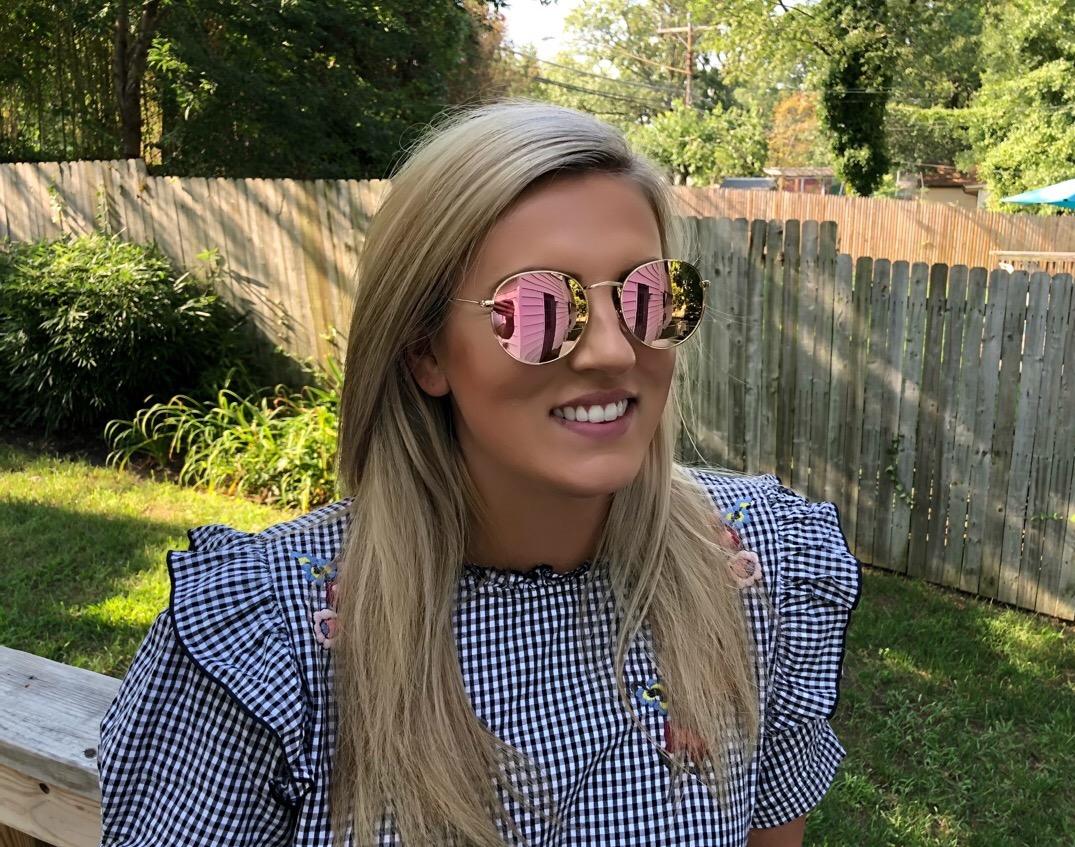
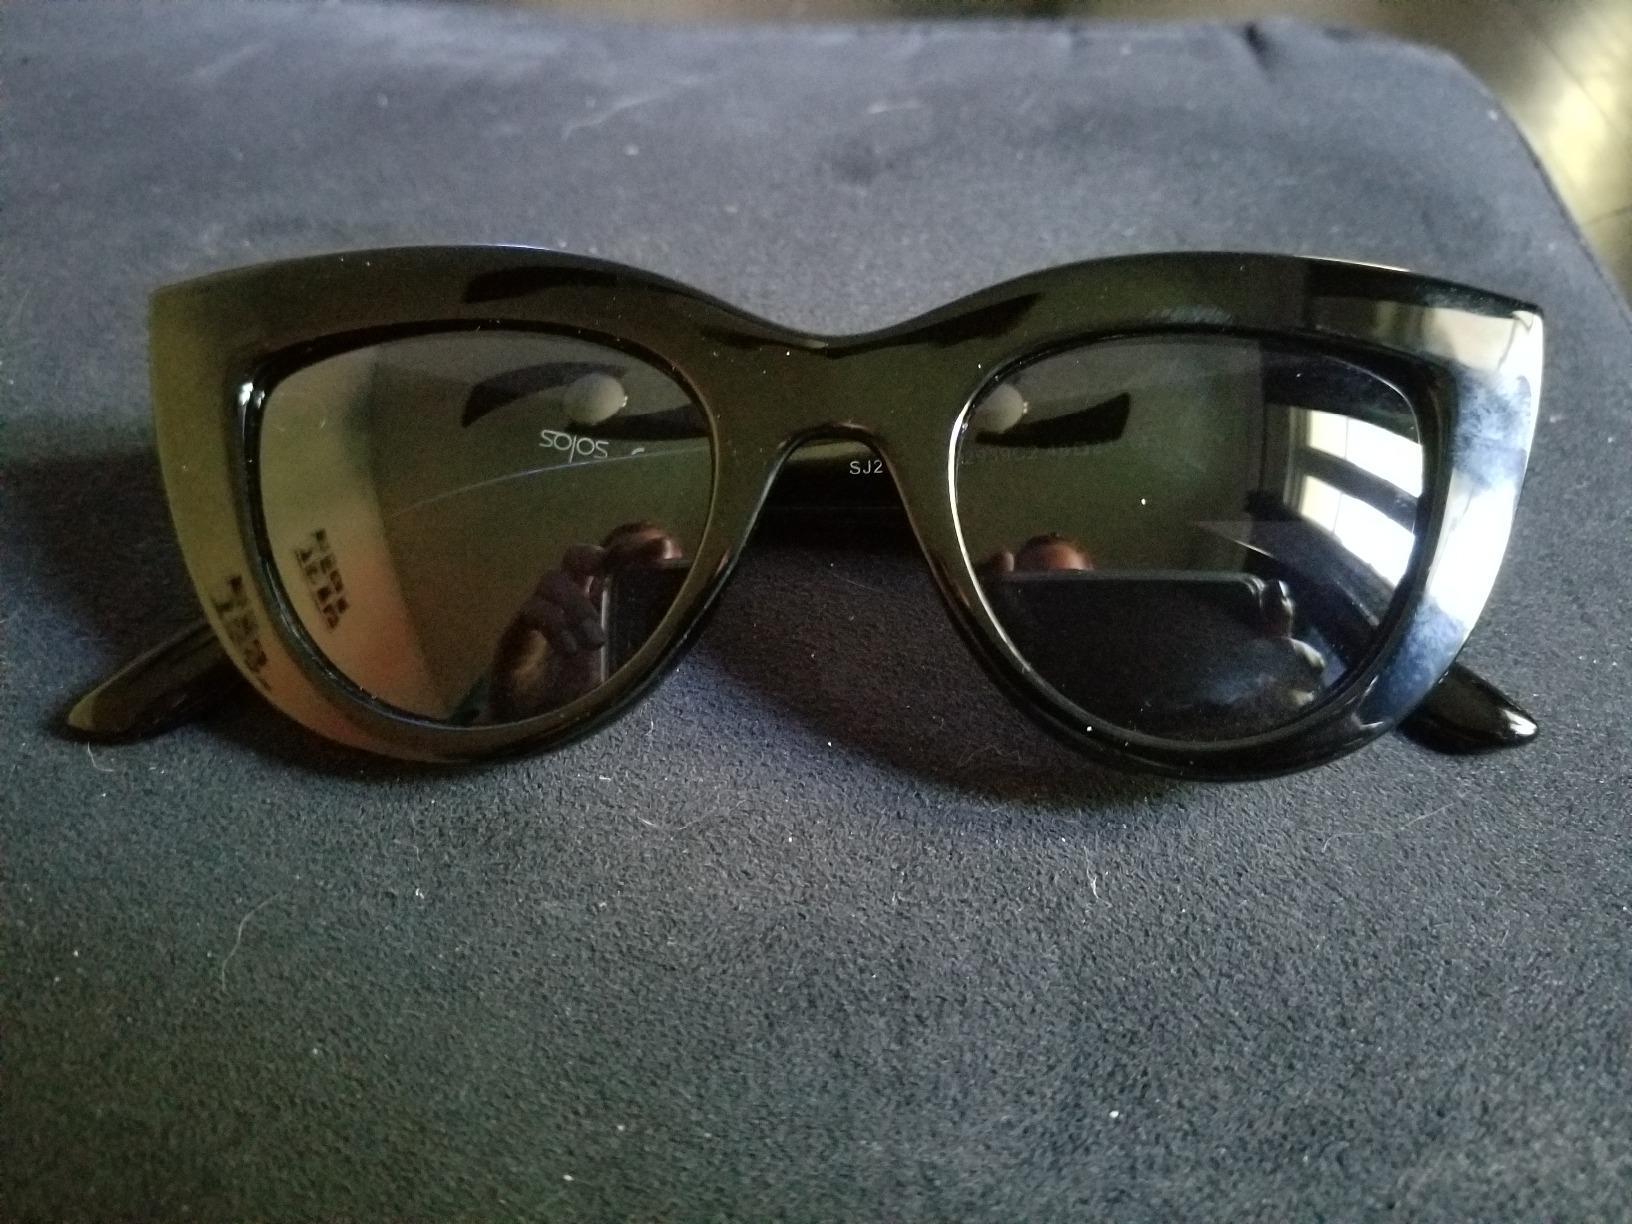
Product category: accessories_sunglasses
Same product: no